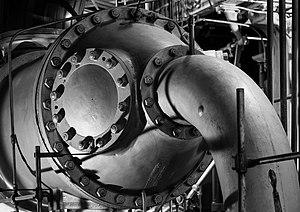
Boston [bɔstɔ̃] ou [bɔstɔn] est la capitale et la plus grande ville de l’État du Massachusetts et de la région de Nouvelle-Angleterre, dans le nord-est des États-Unis. La ville compte 673 184 habitants selon le bureau du recensement fédéral de 2016, et la zone métropolitaine de Boston-Cambridge-Quincy en concentre environ 4 628 910, ce qui fait d'elle la dixième agglomération des États-Unis. Elle constitue le nord de la mégalopole du Nord-Est des États-Unis, communément appelée BosWash, qui s'étend de Boston à Washington en passant par New York. La ville est traversée par le fleuve Charles, un fleuve côtier qui se jette dans le Boston Harbor, un estuaire au fond de la baie du Massachusetts sur les bords duquel la ville s'est construite. Centre économique et culturel de la Nouvelle-Angleterre, Boston est connu pour l'excellence de ses universités, notamment l'université Harvard et le Massachusetts Institute of Technology, situés dans la ville voisine de Cambridge.